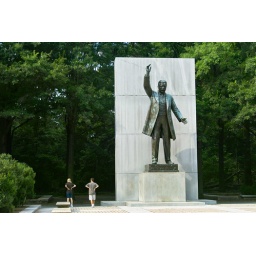
auto white balance, colorwheel edited in SPP3.5.2 to 3M